Hercules in ancient Rome

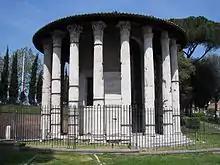
Temple of Hercules Victor, Rome

The cult of Hercules reached Rome as early as the 6th century BC, celebrated at a temple next to the shrine of Carmenta and the Carmental Gate. By the 5th century BC, the mythological tradition was well established that Hercules had visited Rome during his tenth labor, when he stole the cattle of Geryon in the far west and drove them through Italy. Several Augustan writers offer narratives of the hero's time in Rome to explain the presence of the Ara Maxima dedicated to Hercules in the Forum Boarium, the cattle market named after Geryon's stolen herd.